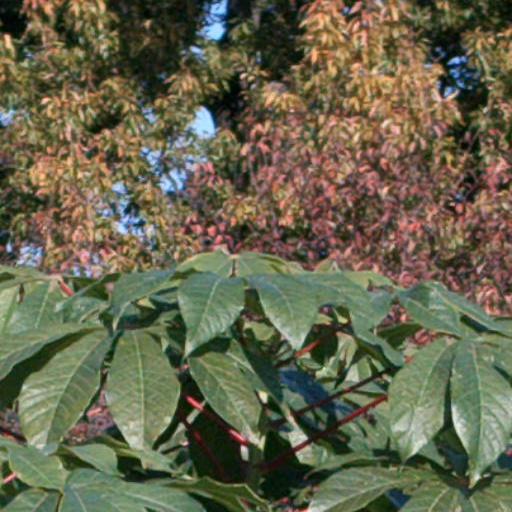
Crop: cassava